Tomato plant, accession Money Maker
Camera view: tilt-top (135 deg); turntable rotation: 30 degrees
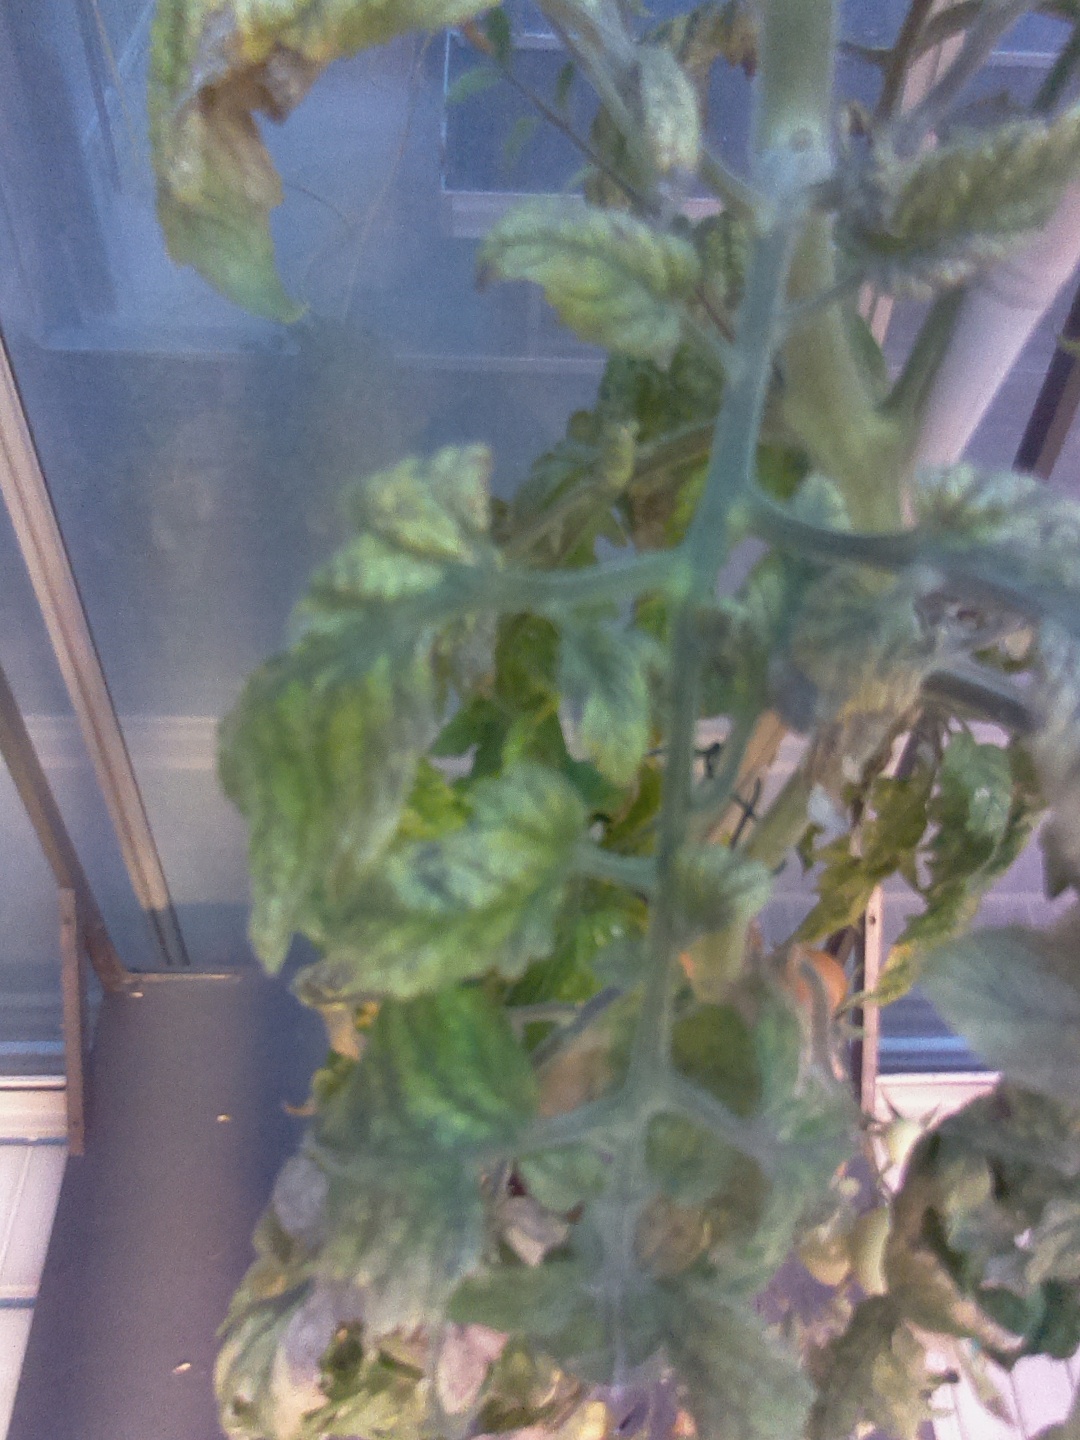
BBCH growth stage 84: 40%-50% of fruits show typical fully ripe color